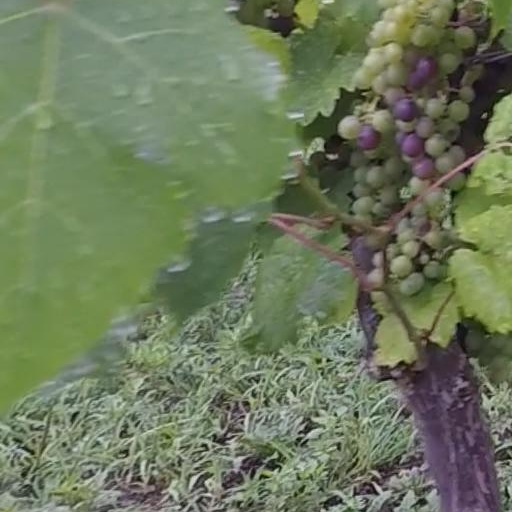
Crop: grape